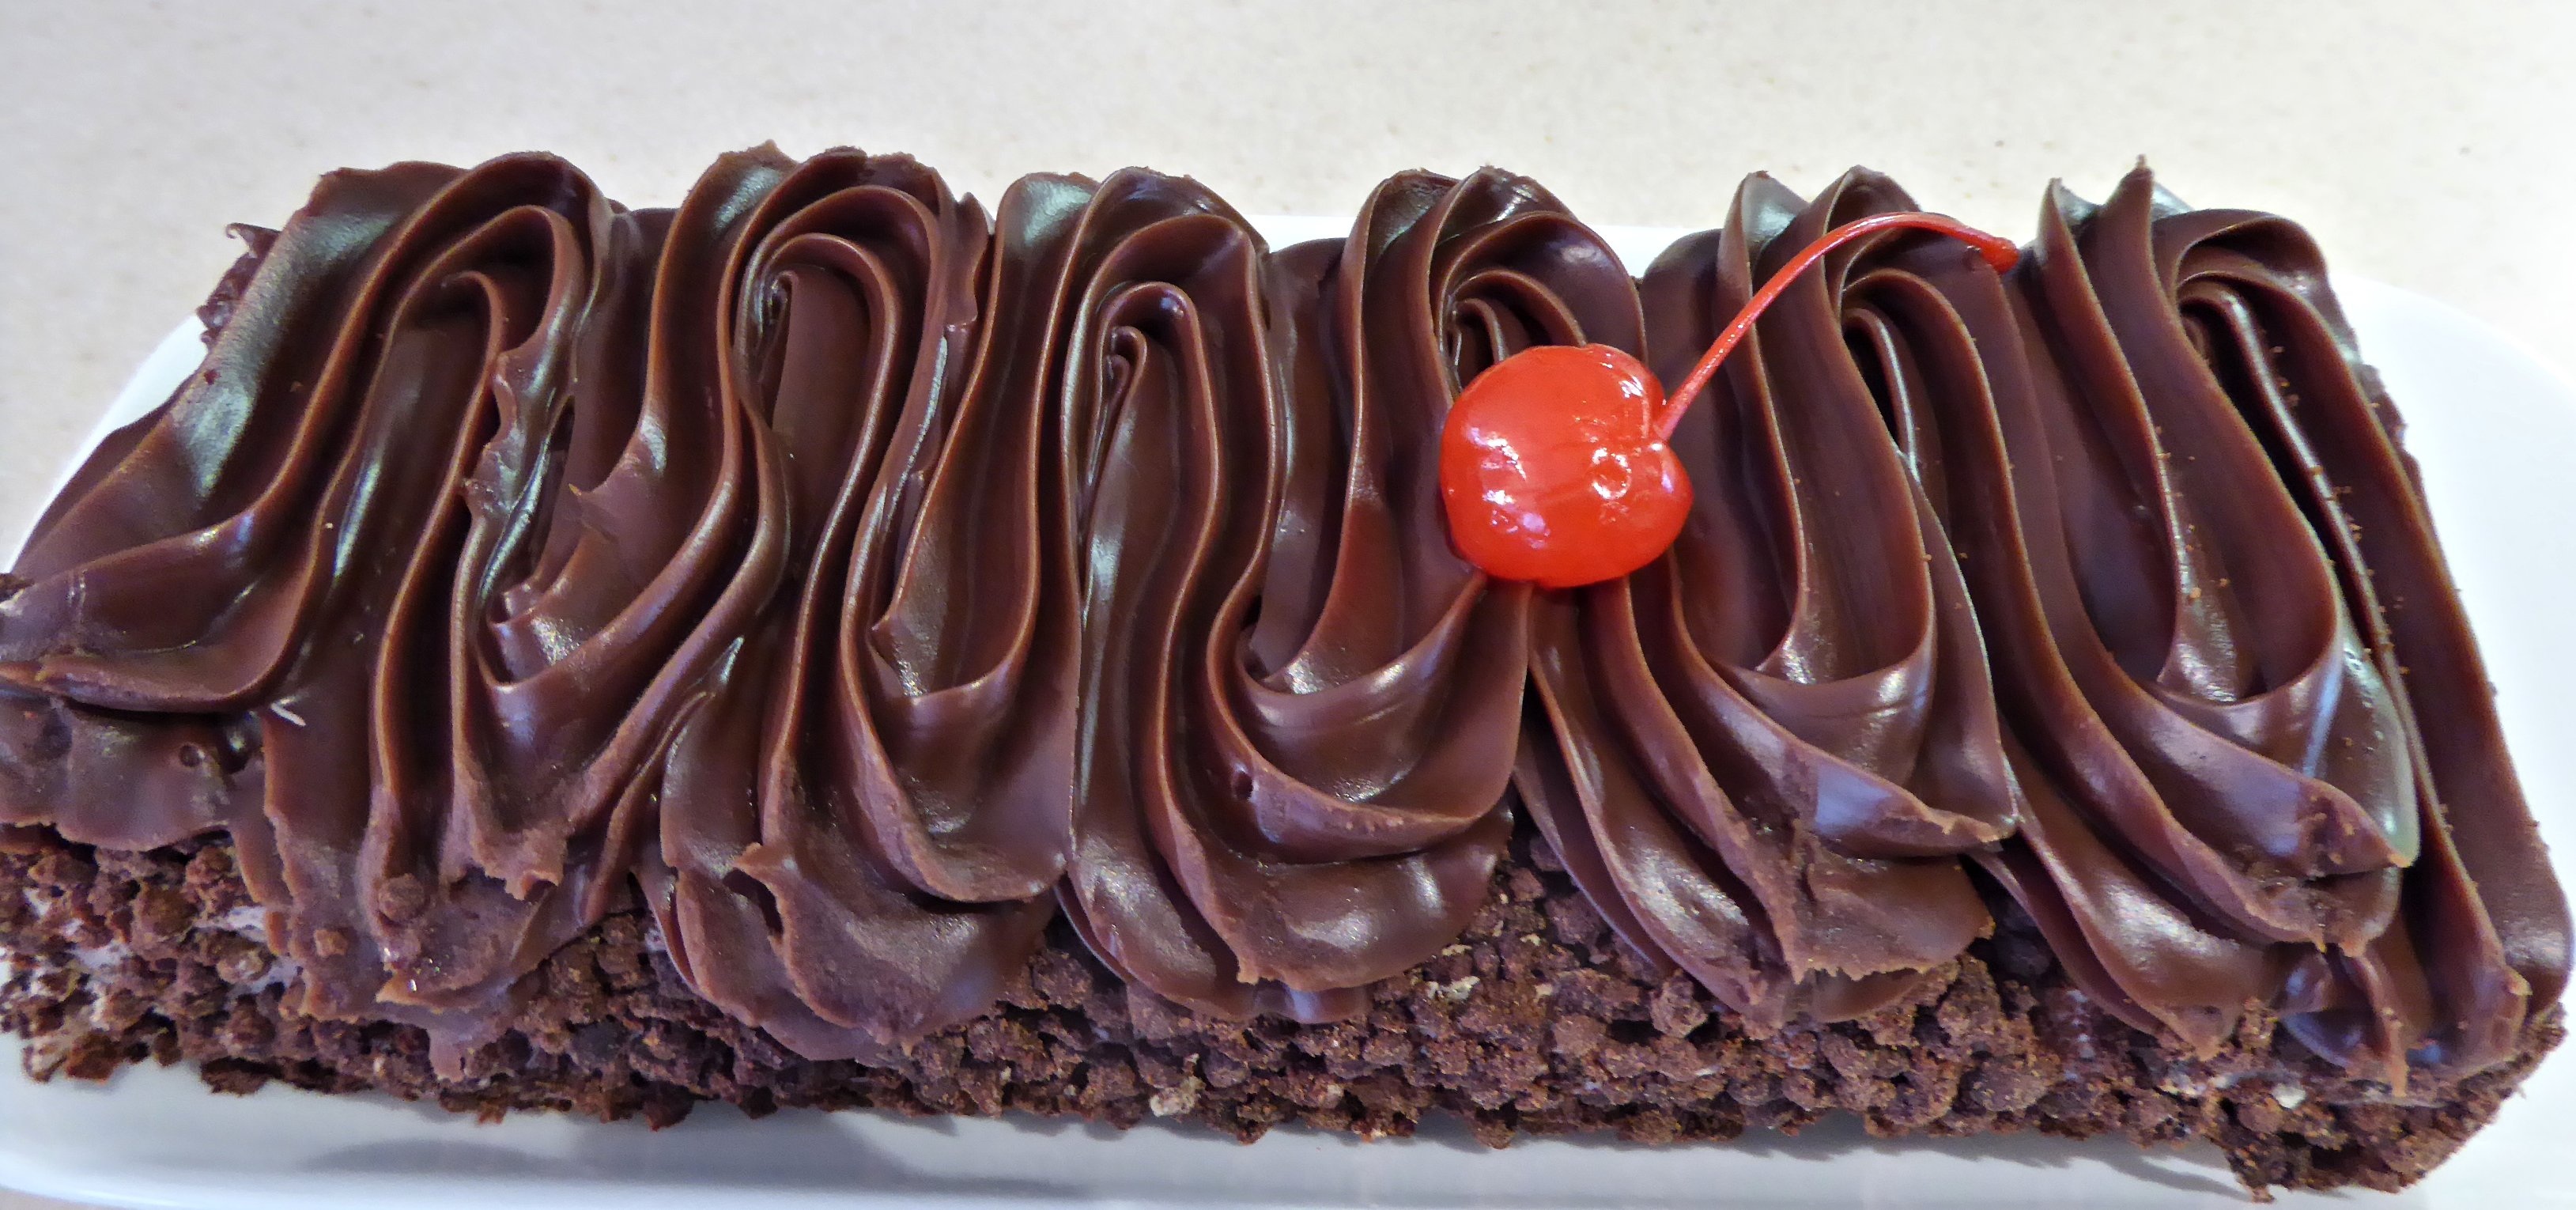
sweet, food, produce, chocolate, frosting, dessert, cake, chocolate cake, icing, walnuts, baked goods, flavor, praline, buttercream, ganache, snack food, chocolate brownie, sachertorte